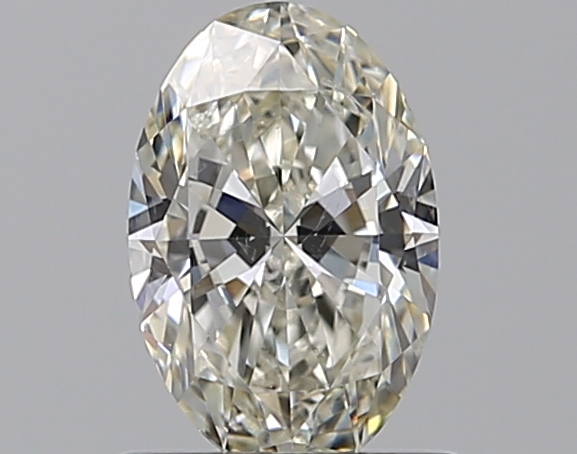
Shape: oval
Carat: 0.75
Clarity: SI1
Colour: J
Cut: EX
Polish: EX
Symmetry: VG
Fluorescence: N
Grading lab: GIA
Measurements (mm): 7.48 x 4.89 x 3